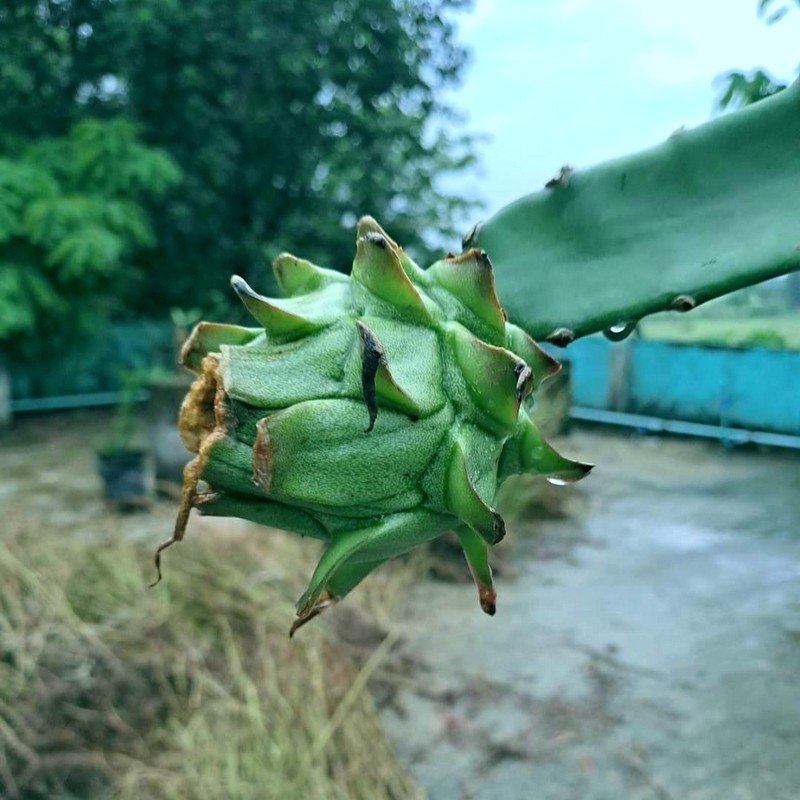
Label: Immature Dragon Fruit